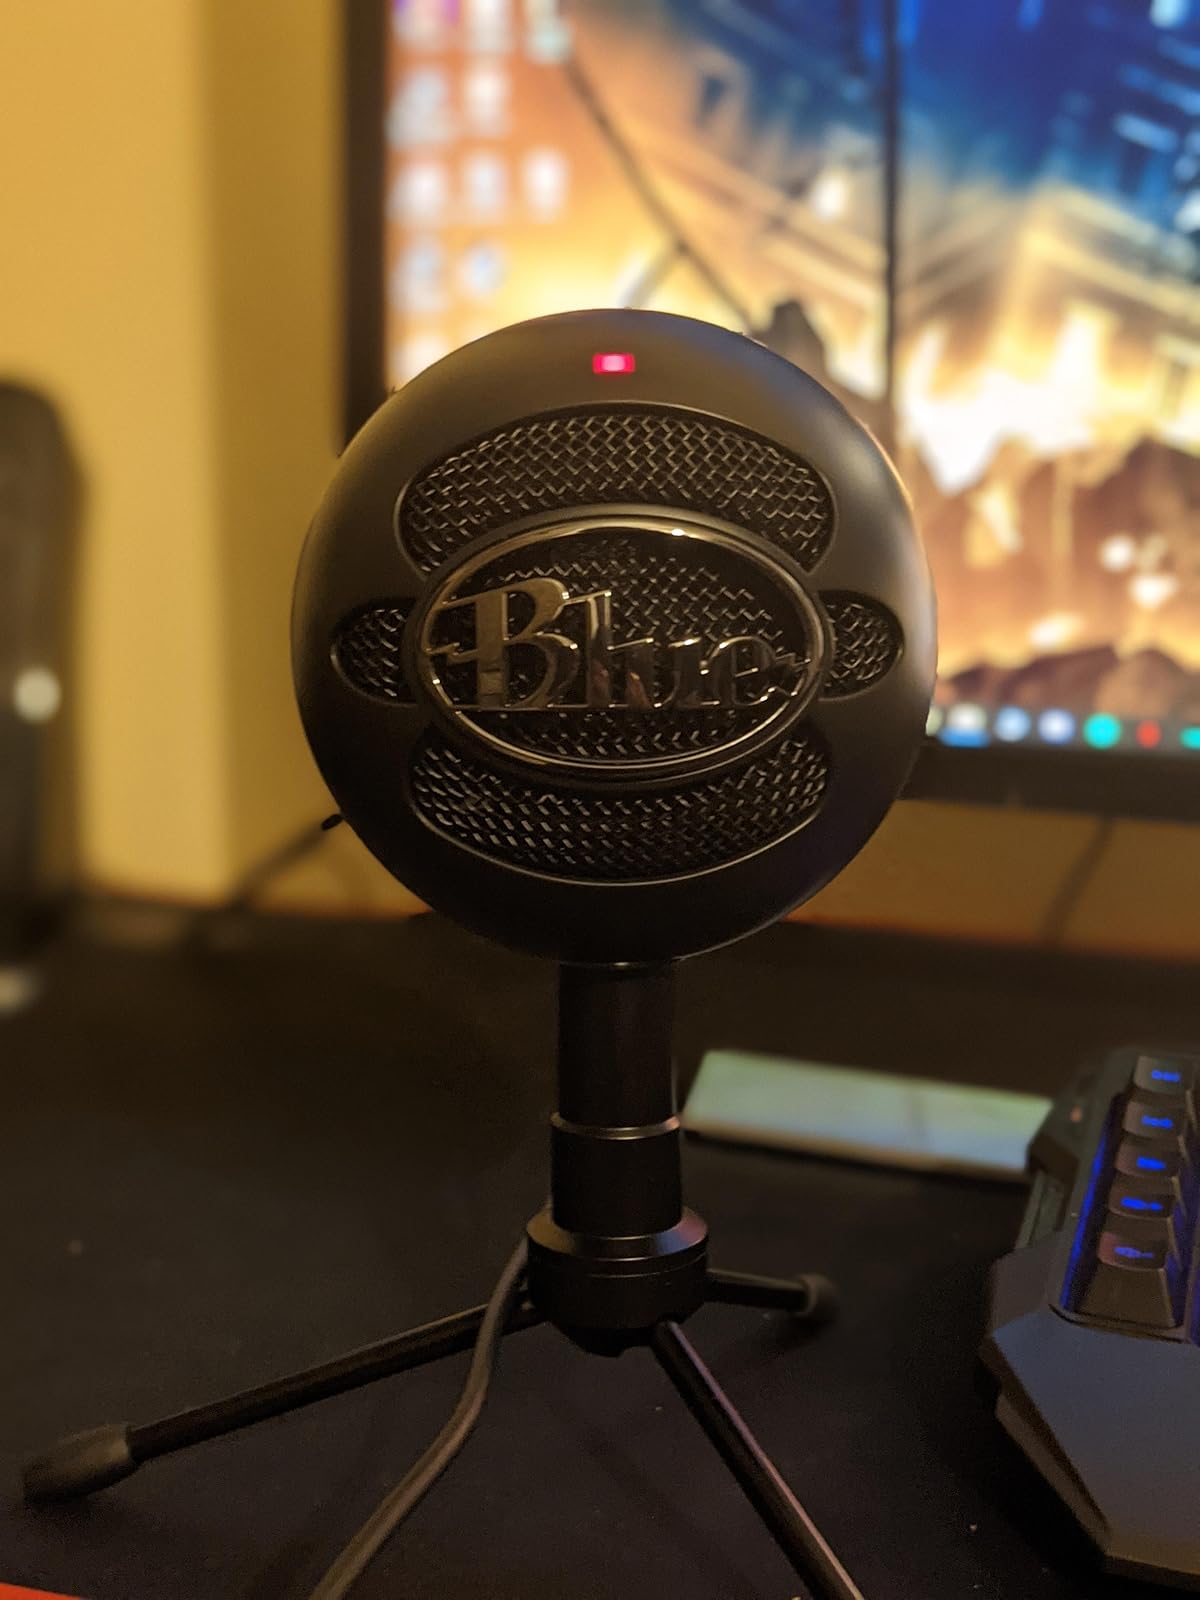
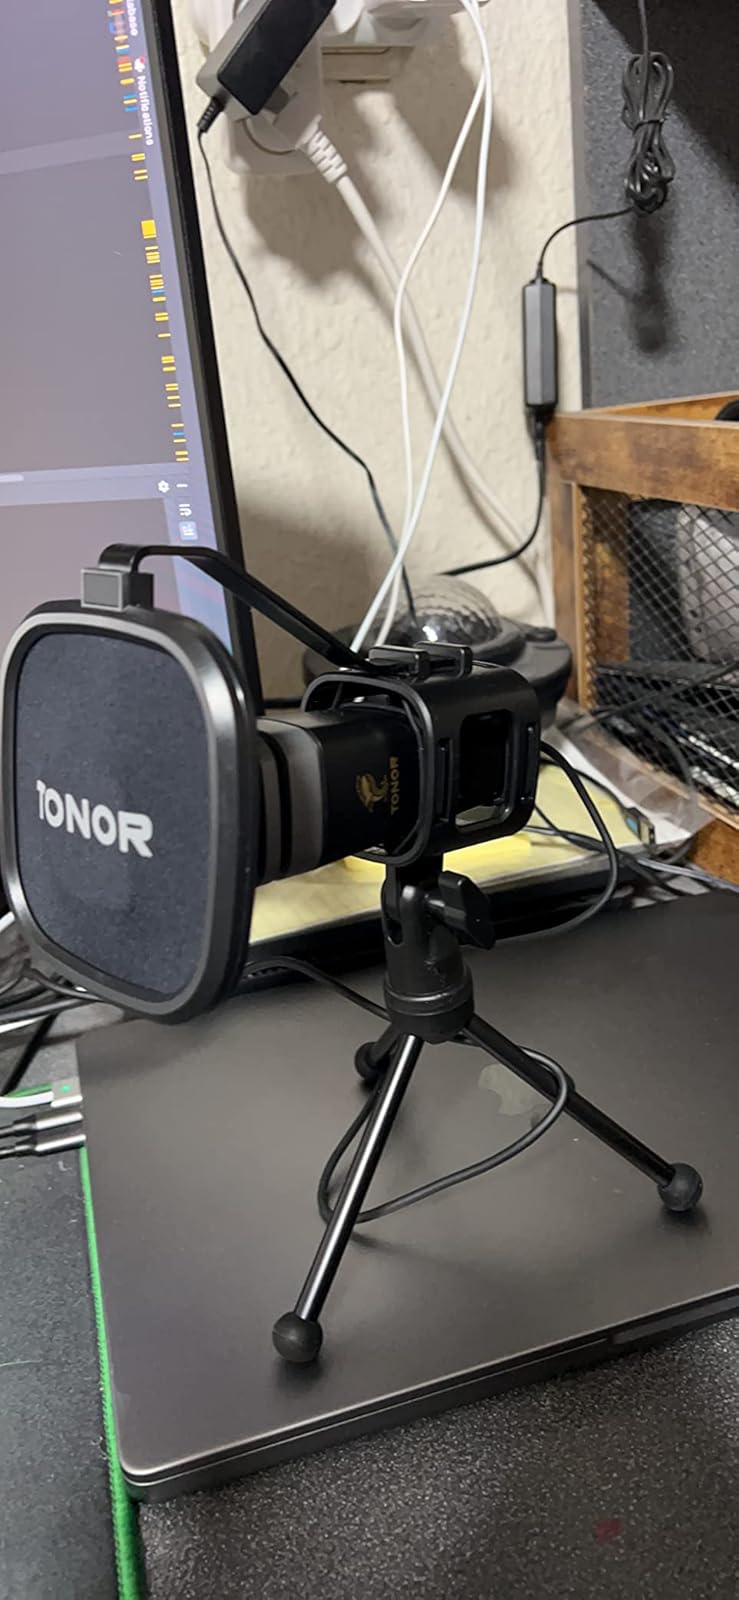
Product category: microphone
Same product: no